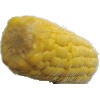
Label: Corn 1